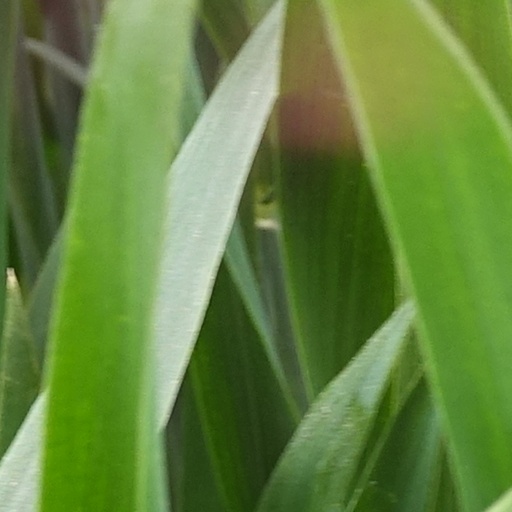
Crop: wheat